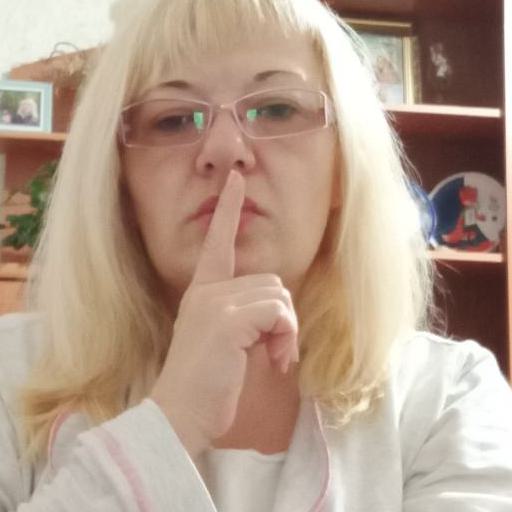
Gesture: mute